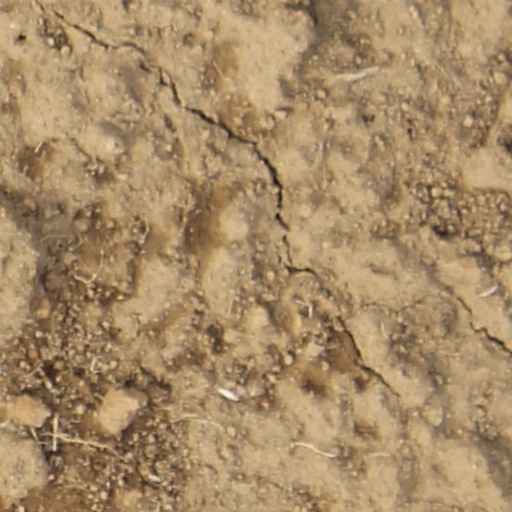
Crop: wheat